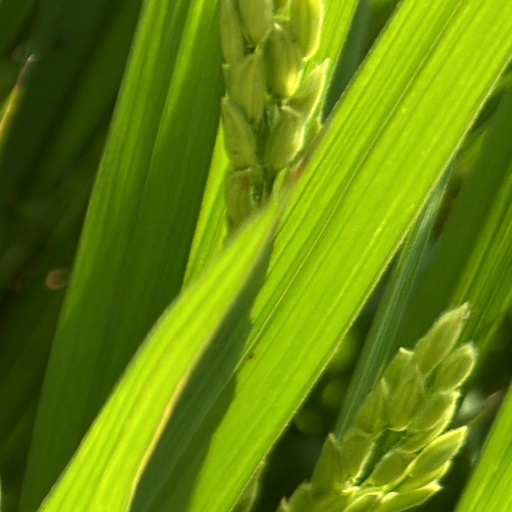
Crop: rice